John Oldcastle

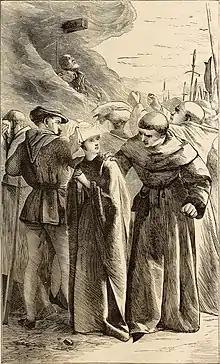
Illustration of the burning of John Oldcastle, 1870

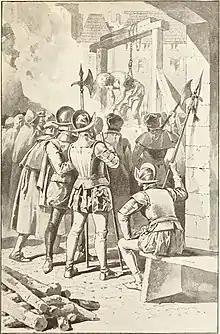
Illustration of Oldcastle's hanging (1895)

In November 1417 his hiding-place was at last discovered and he was captured by Edward Charleton, 5th Baron Cherleton. Some historians believed he was captured in the upland Olchon Valley of western Herefordshire adjacent to the Black Mountains, Wales, not far from the village of Oldcastle itself in his family's old heartlands. He is said to have been hiding with some Lollard friends at a glade on Pant-mawr farm in Broniarth, Wales, called Cobham's Garden.